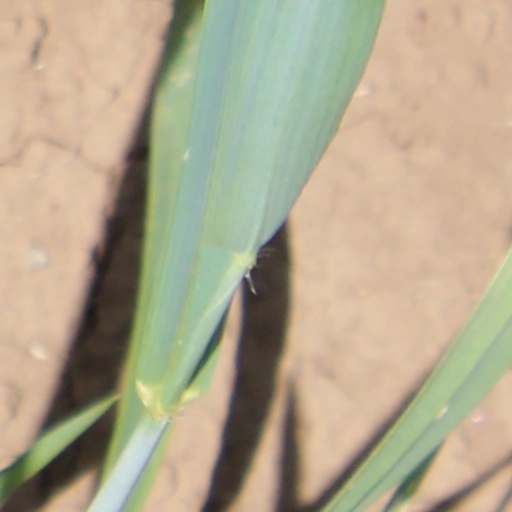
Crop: wheat